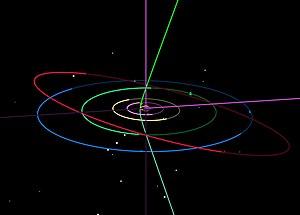
2I/Borissov est une comète interstellaire repérée dans le système solaire le 30 août 2019 par Guennadi Borissov au Mobil Astronomical Robotics Genon Observatory, à Naoutchnyï, en Crimée.